Sir William Gordon, 1st Baronet

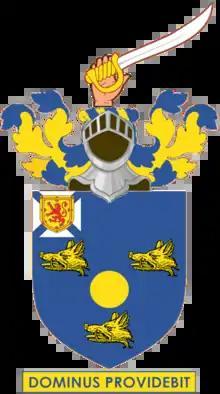
Arms: Azure a Bezant between three Boar's Heads erased Or in dexter chief a Canton of a Baronet of Nova Scotia; Crest: A Dexter Hand grasping a Sabre proper; Motto: Dominus Providebit (The Lord will provide)

Sir William Gordon, 1st Baronet (died 1742) was a Scottish politician who sat in the House of Commons between 1708 and 1742.